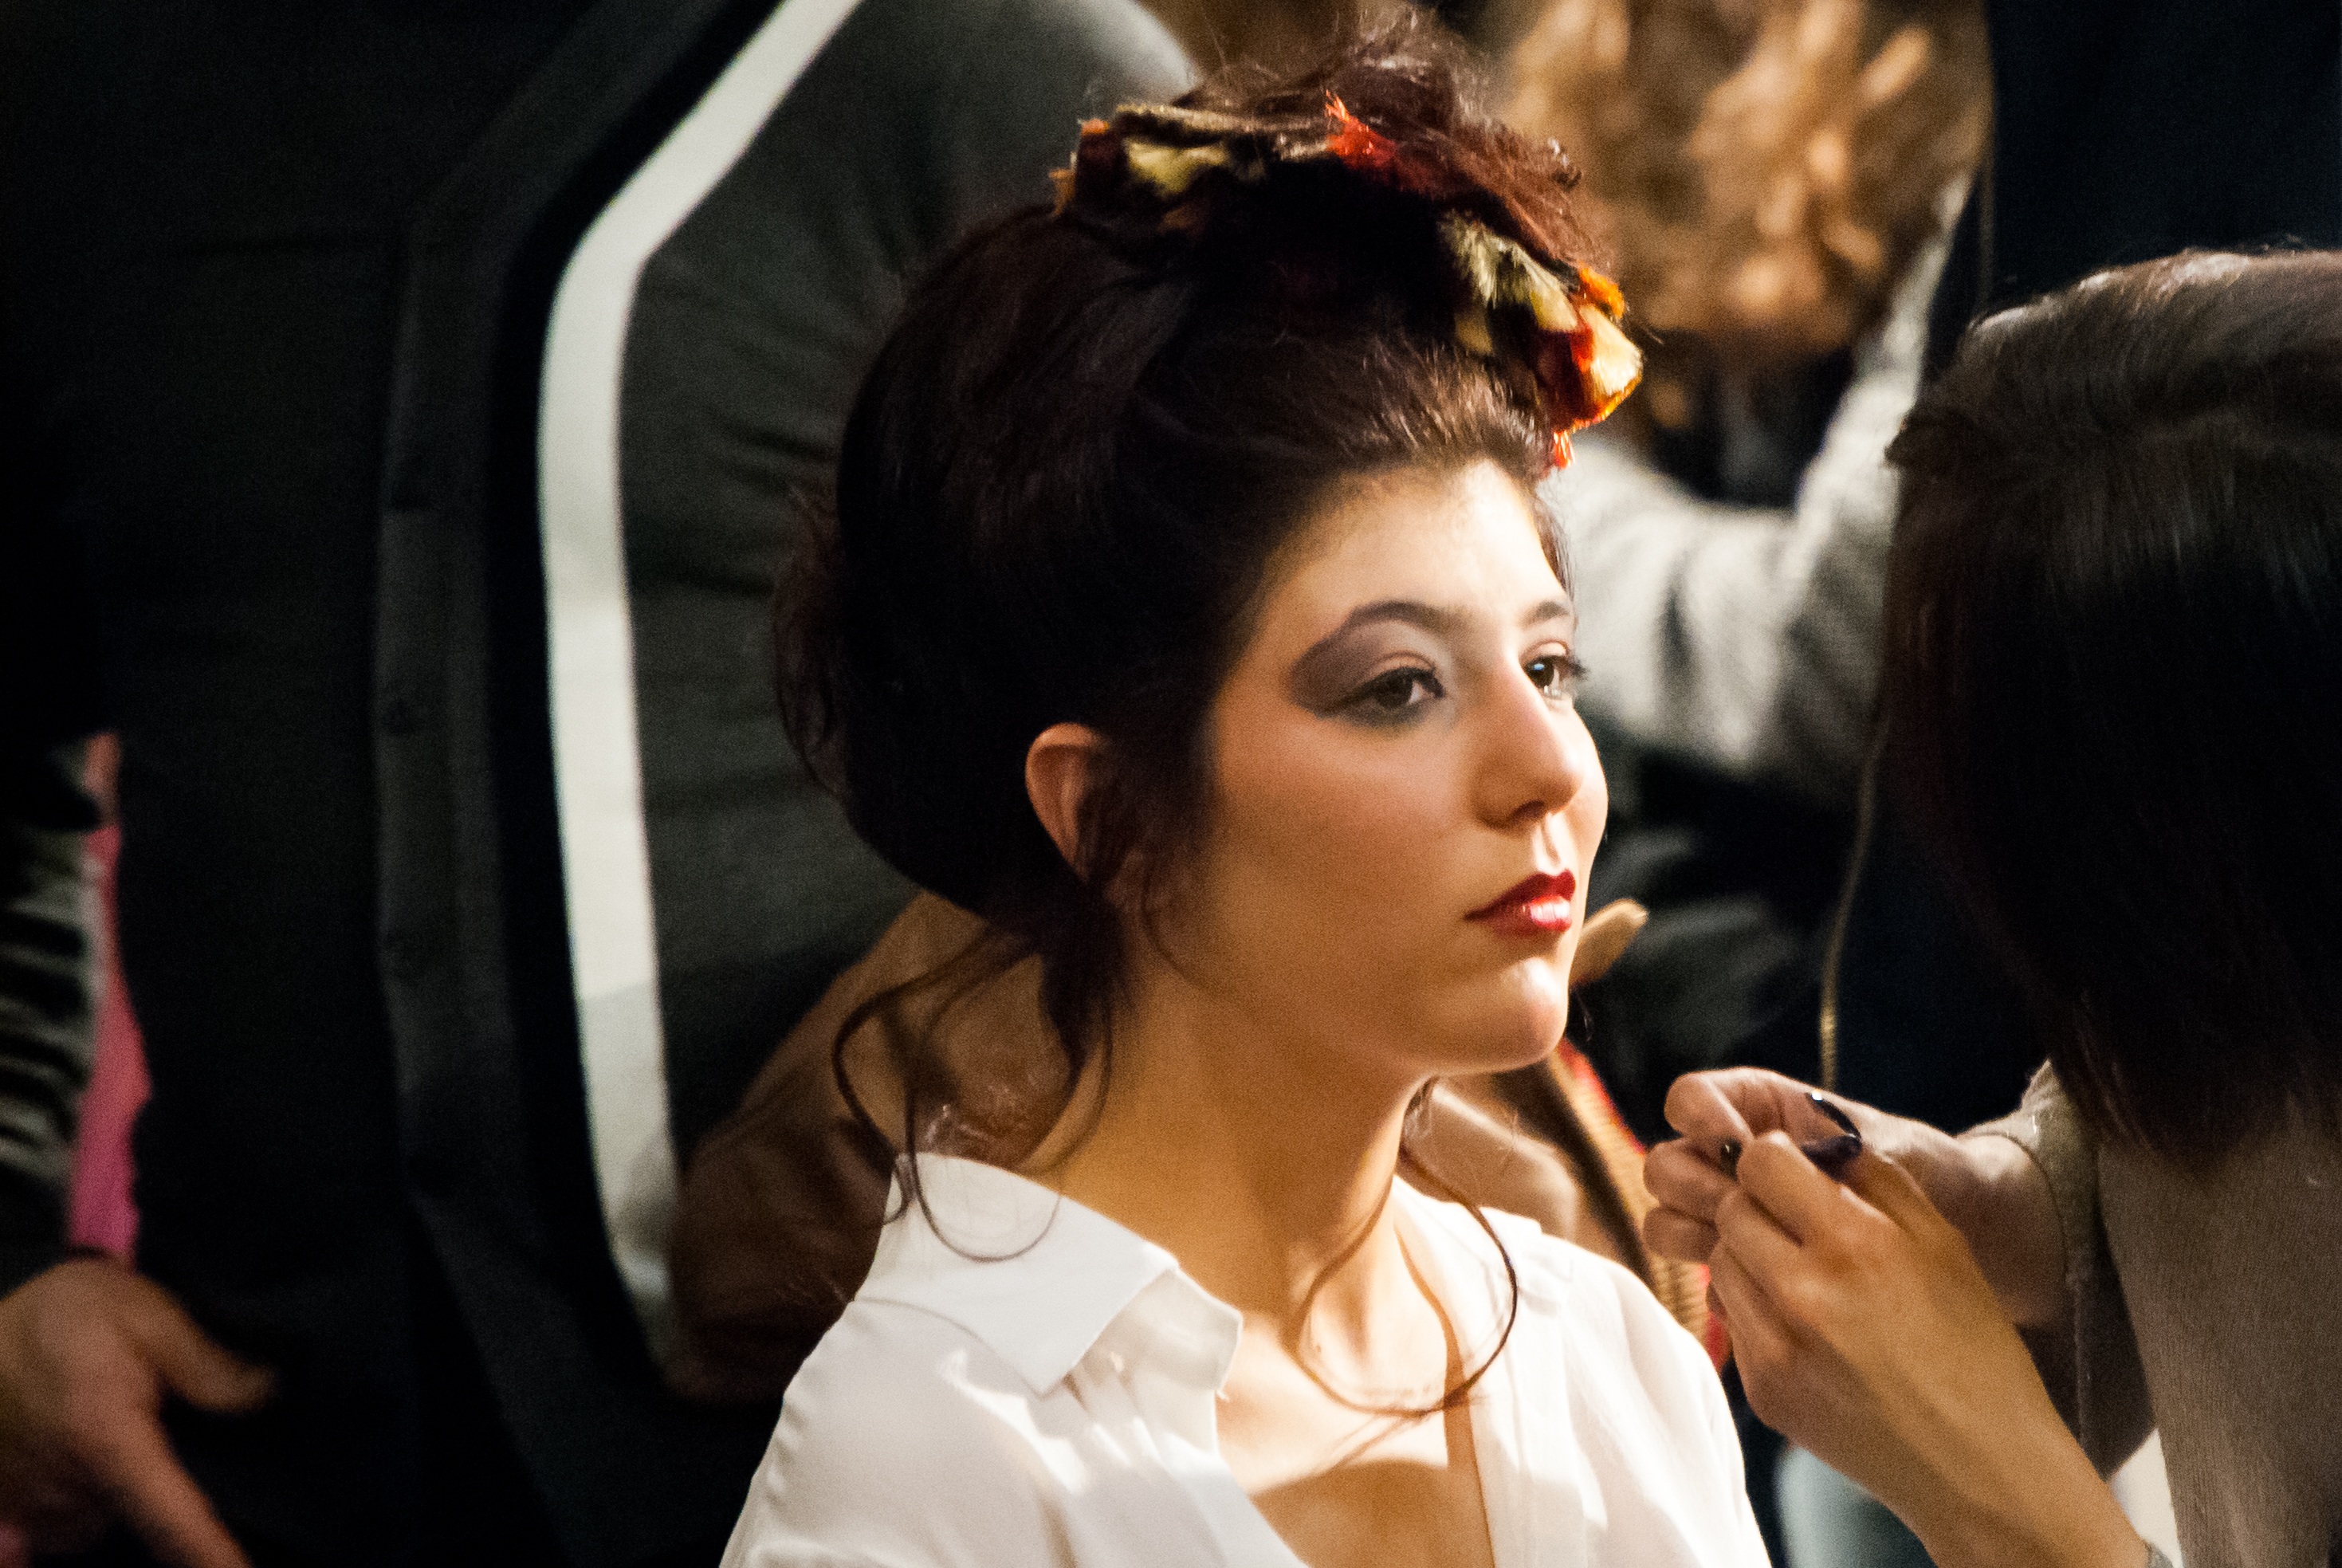
woman, model, fashion, wedding, bride, ceremony, women, beauty, cosmetics, face painting, expocosm tica